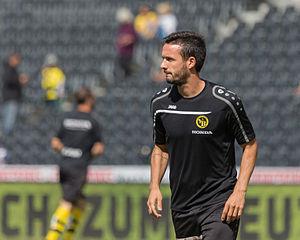
Raphaël Nuzzolo, né le 5 juillet 1983 à Bienne, est un footballeur suisse évoluant au poste d'attaquant à Neuchâtel Xamax FCS.